Maryland Day

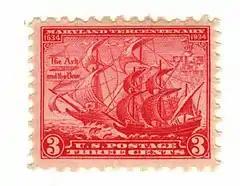
The Ark and the Dove, 1934 Issue

Maryland Day is a legal holiday in the U.S. state of Maryland. It is observed on the anniversary of the March 25, 1634, landing of the first European settlers in the Province of Maryland, the third English colony to be settled in British North America. On this day settlers from "The Ark" and "The Dove" first set foot onto Maryland soil, at St. Clement's Island in the Potomac River. The settlers were about 150 in number, departed from Gravesend on the Thames River downstream from London. Three Jesuit priests were collected from Cowes on the Isle of Wight in England where they avoided having to give the oath of allegiance and supremacy to the King. The colony's grant was renewed to Cecil Calvert, 2nd Baron Baltimore, (1605-1675), two years prior by Charles I of England, after first being given to his father Sir George Calvert, 1st Baron Baltimore, (1574-1632), along with the title of "Lord Baltimore", and a first grant of the Province of Avalon, in the Newfoundland Colony, (modern Newfoundland and Labrador, Canada), (title named after lands and town Baltimore, in Ireland) who had served the King in many official and personal capacities as Secretary of State, 1619-1625 (despite his conversion to Roman Catholicism). In thanksgiving for the safe landing, Jesuit Father Andrew White celebrated the Mass for the colonists led by the younger brother of Lord Baltimore, Leonard Calvert, (1606-1647), who served as the first colonist ruler of the English landing at Blackistone Island, later known as St. Clement's Island off the northern shore of the Potomac River, which was the new border between the new colony and the earlier English settlements in Virginia) and erected a large cross. The landing coincided with the Feast of the Annunciation, a holy day honoring Mary, and the start of the new year in England's legal calendar (prior to 1752). Maryland Day on 25 March celebrates the 1634 landing at St Clements. Later the colonists and their two ships sailed further back down river to the southeast to settle a capital at St. Mary's City near the point where the Potomac flows into the Chesapeake Bay.